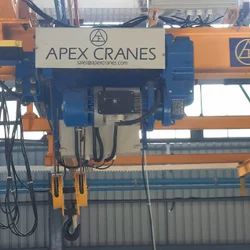
Label: Wire_Rope_Hoists